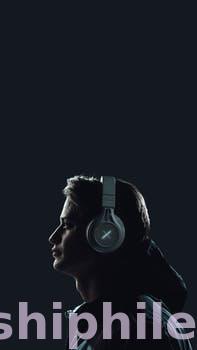
Label: Watermark